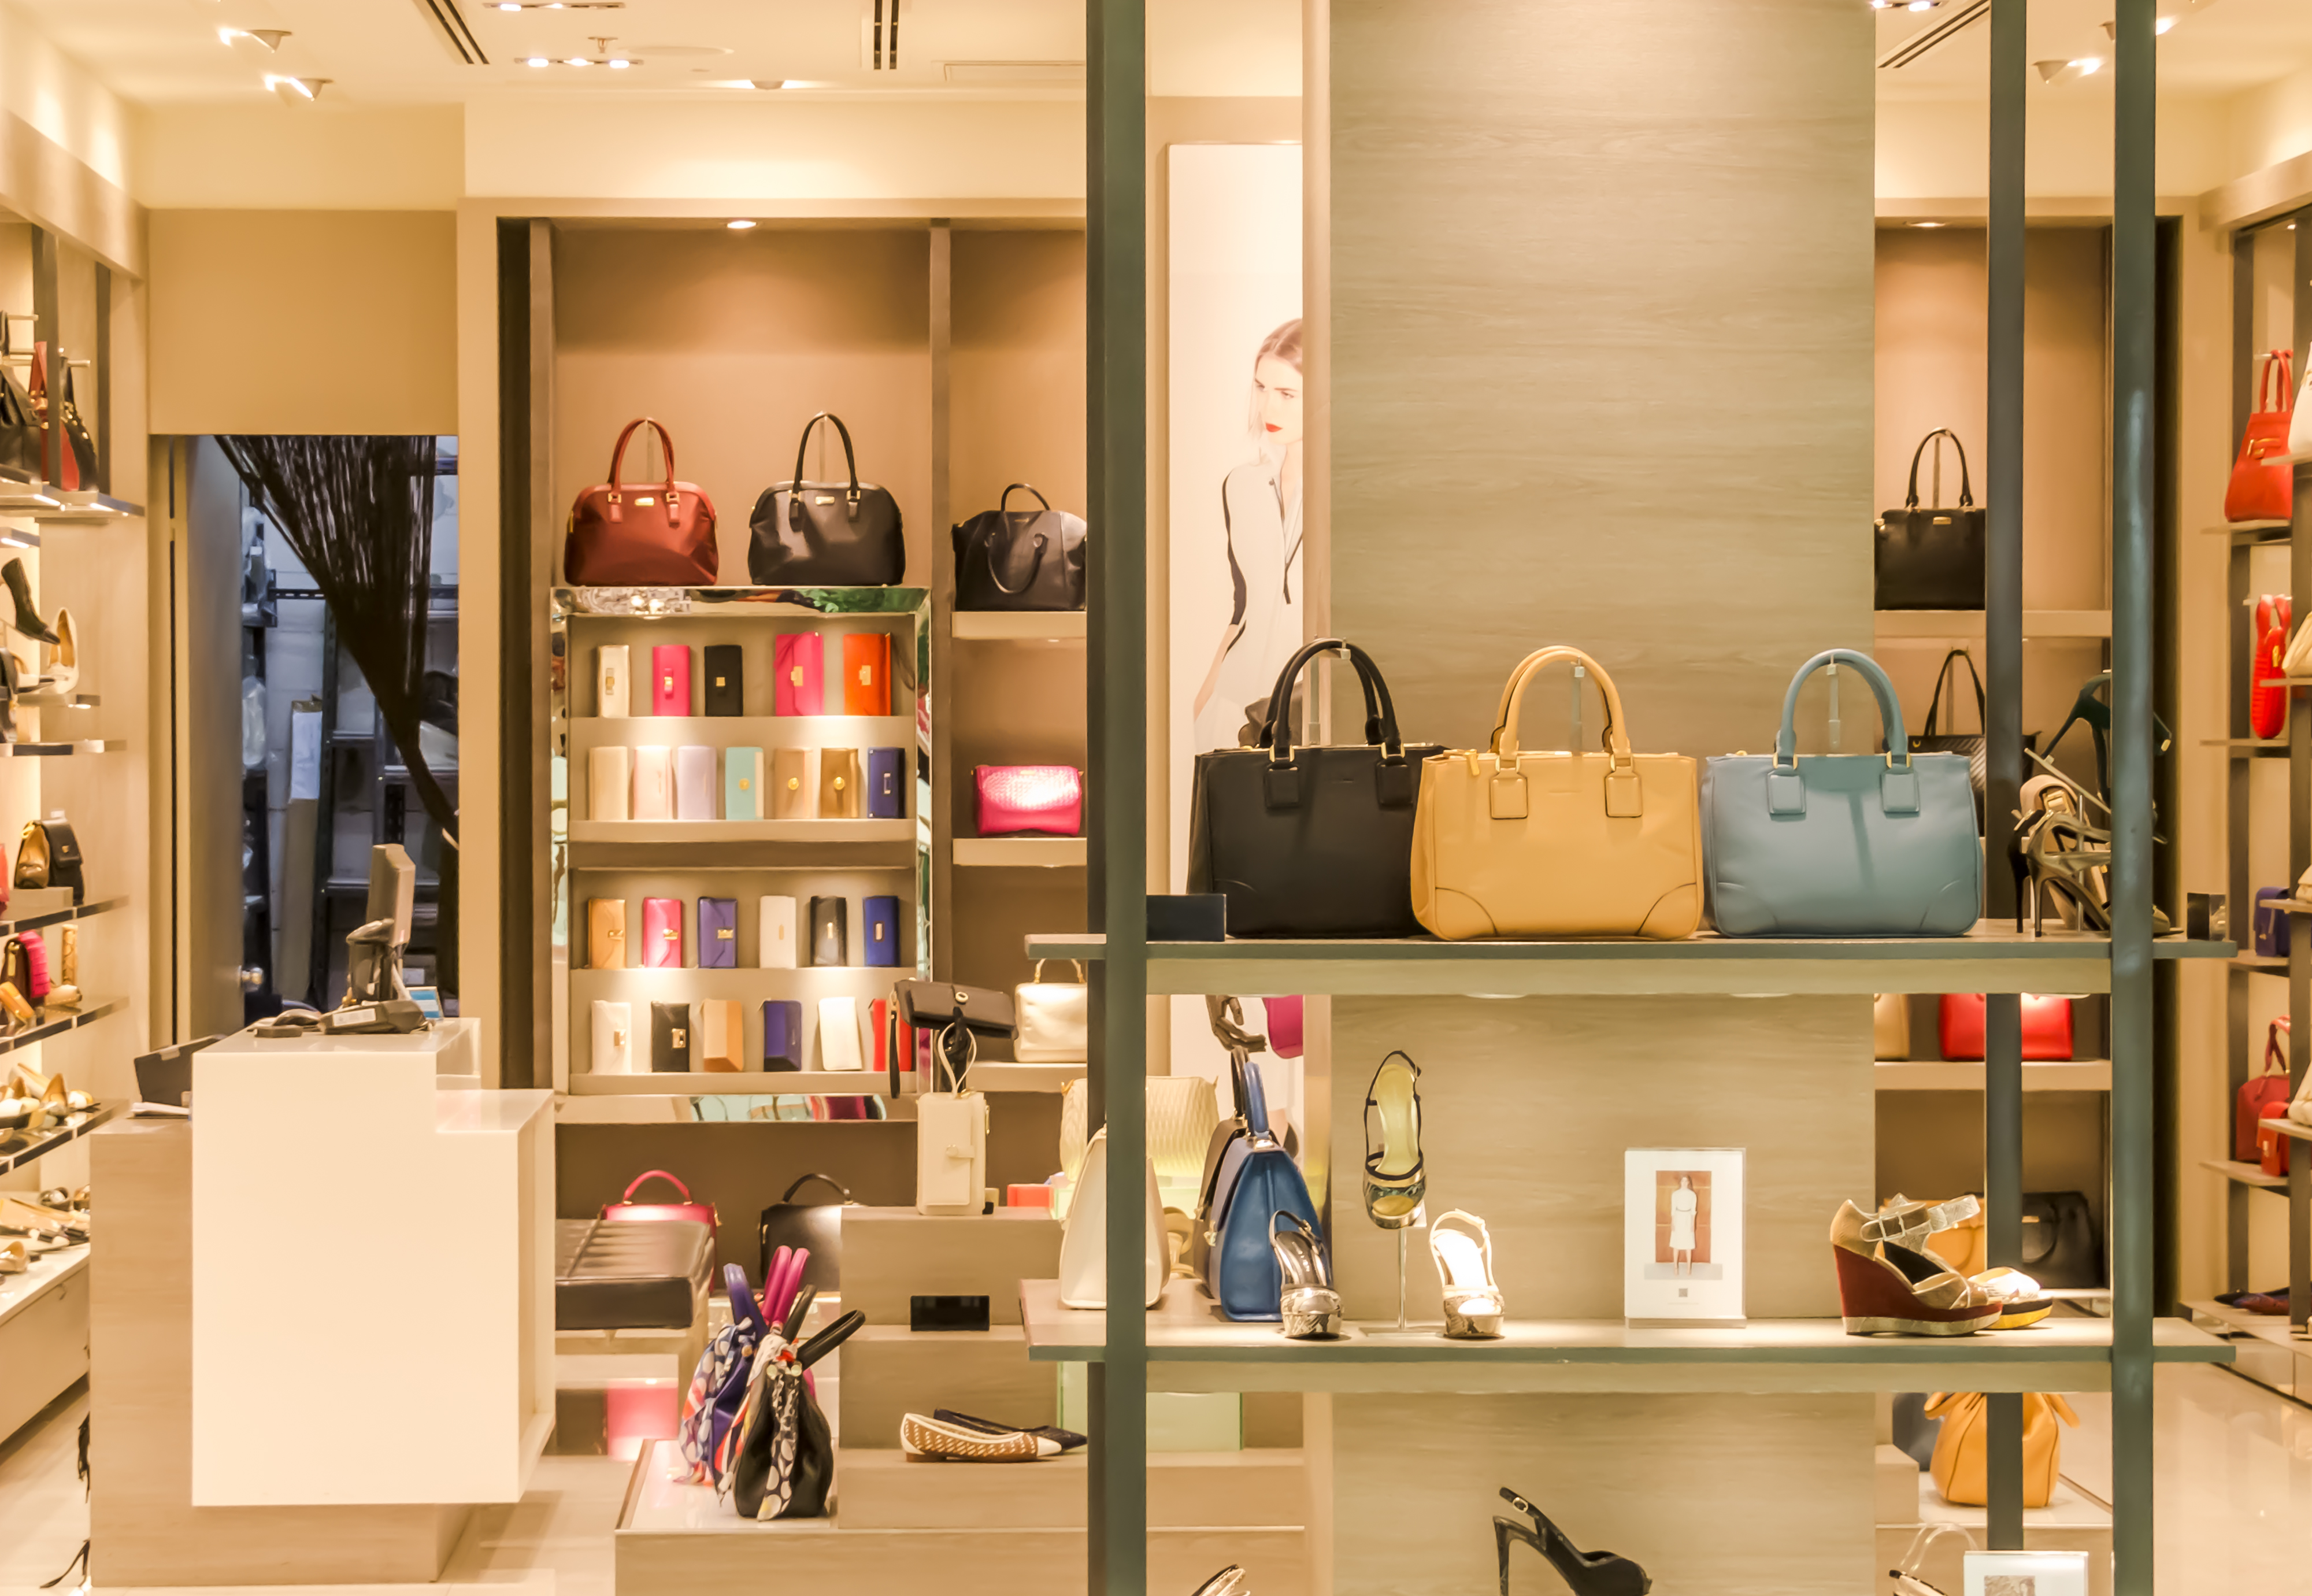
texture, home, shop, shelf, fashion, furniture, room, interior design, boutique, colors, luxury, design, apparel, colours, wardrobe, patterns, showcase, retail, cabinetry